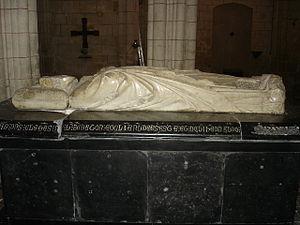
Bertrand de Got est le premier des sept papes qui siégèrent à Avignon entre 1309 et 1377, et naquit vers 1264 en Guyenne, près de Villandraut, fils de Béraud de Goth et d'Ide de Blanquefort. Membre de la famille de Goth, il est couronné à Lyon, pour devenir le 195ᵉ pape de l’Église catholique en 1305, et meurt le 20 avril 1314, à Roquemaure. Son tombeau se trouve dans l'église collégiale qu'il avait fait bâtir à Uzeste. Il fut évêque de Saint-Bertrand-de-Comminges puis archevêque de Bordeaux, avant de devenir pape sous le nom de Clément V. Sous son égide furent aussi construits dans le sud de l'actuel département de la Gironde les châteaux dits « clémentins » : Villandraut, Roquetaillade, Budos, Fargues, La Trave, Duras.
Cette liste recense les gisants situés en France.